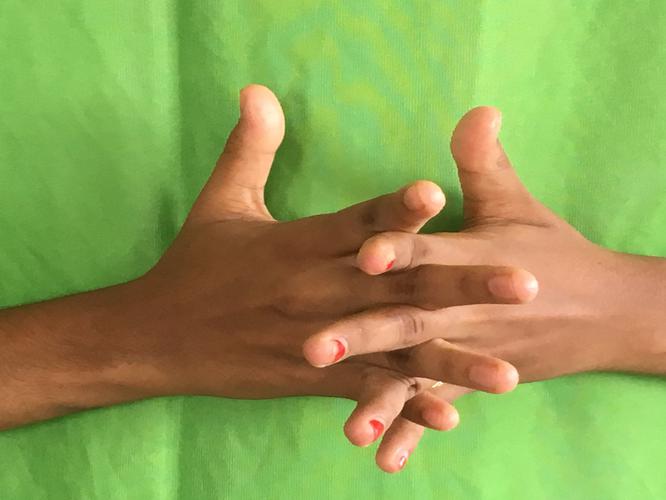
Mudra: Karkatta
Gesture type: double_hand